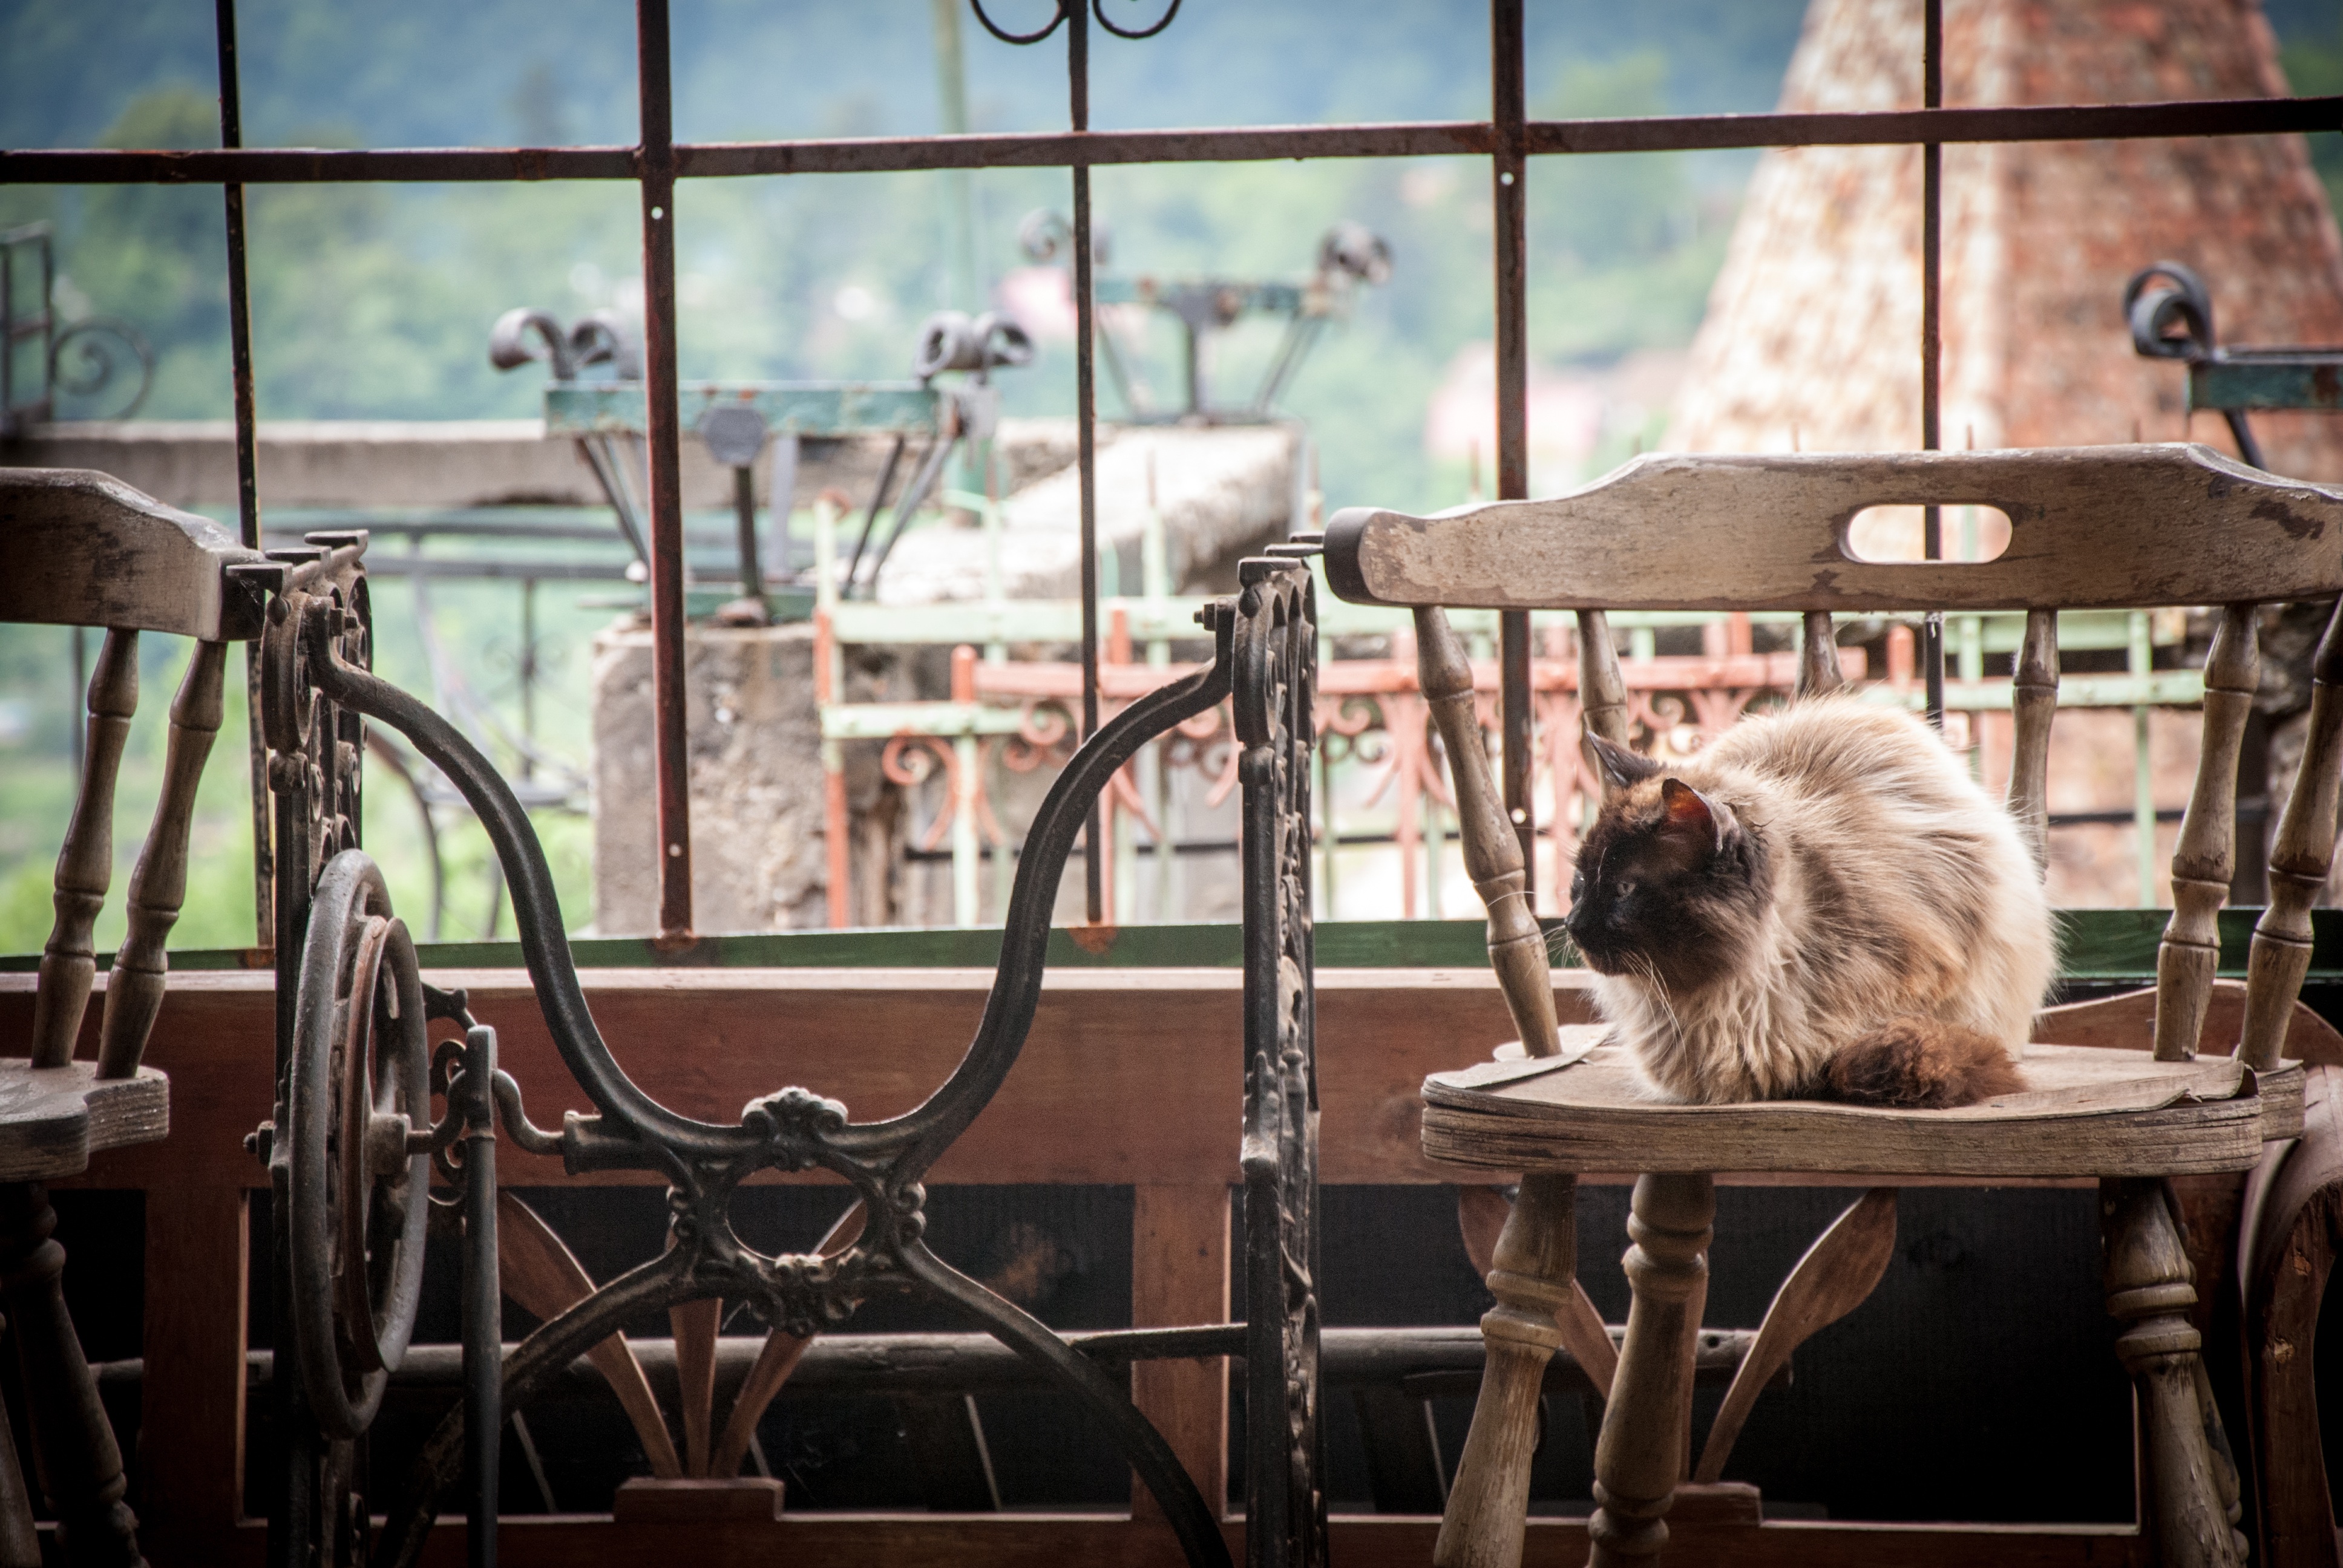
room, tourist attraction, animal shelter